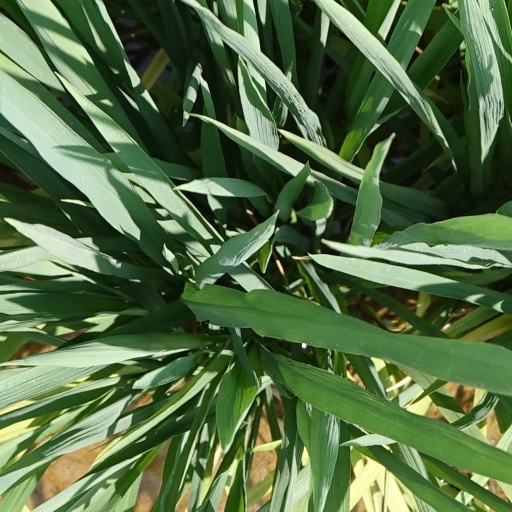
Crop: rice